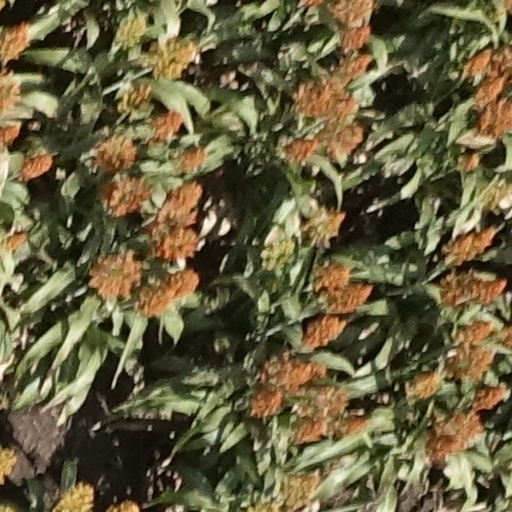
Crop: sorghum